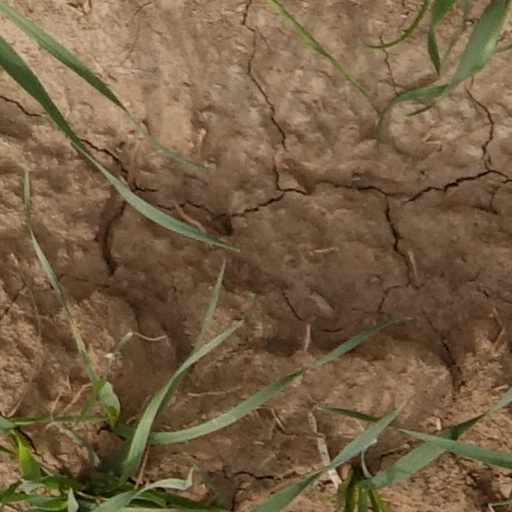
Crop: wheat